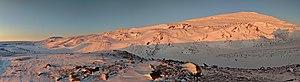
Le Nunavut est un territoire fédéral du Nord du Canada, bordé au sud par le Manitoba et à l'ouest par les Territoires du Nord-Ouest dont il est séparé le 1ᵉʳ avril 1999, par la loi sur le Nunavut, ainsi que par la loi concernant l’Accord sur les revendications territoriales du Nunavut, bien que les frontières soient établies en 1993. Il s'agit du 3ᵉ territoire canadien par ordre de création ; avec une superficie de 2 093 190 km², il est la plus grande entité territoriale du pays mais aussi une des moins peuplées, avec une population de 35 994 habitants en 2016. Sa capitale est Iqaluit.